Parc de la Villette

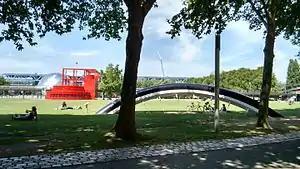
Sculpture "La bicyclette ensevelie" by Claes Oldenburg and Coosje van Bruggen, 1990; red folly and Géode in the distance.

The park was designed by Bernard Tschumi, a French architect of Swiss origin, who built it from 1984 to 1987 in partnership with Colin Fournier, on the site of the huge Parisian "abattoirs" (slaughterhouses) and the national wholesale meat market, as part of an urban redevelopment project. The slaughterhouses, built in 1867 on the instructions of Napoléon III, had been cleared away and relocated in 1974. Tschumi won a major design competition in 1982–83 for the park as part of the Grands Projets of François Mitterrand, and sought the opinions of the deconstructionist philosopher Jacques Derrida in the preparation of his design proposal.